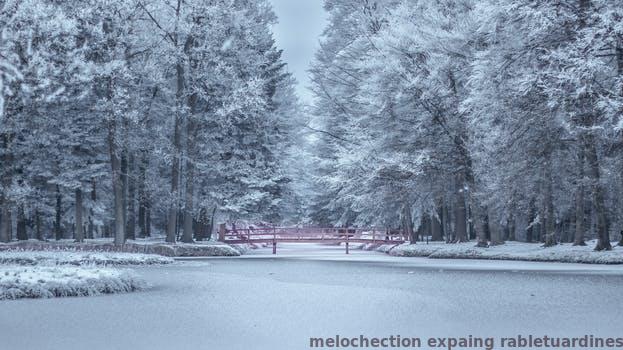
Label: Watermark